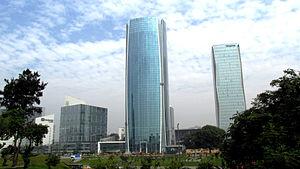
La Torre Begonias est un gratte-ciel situé à Lima au Pérou. Il a été construit de 2011 à 2013 et mesure 120 mètres de hauteur. C'est l'un des plus hauts gratte-ciel de Lima et du Pérou.